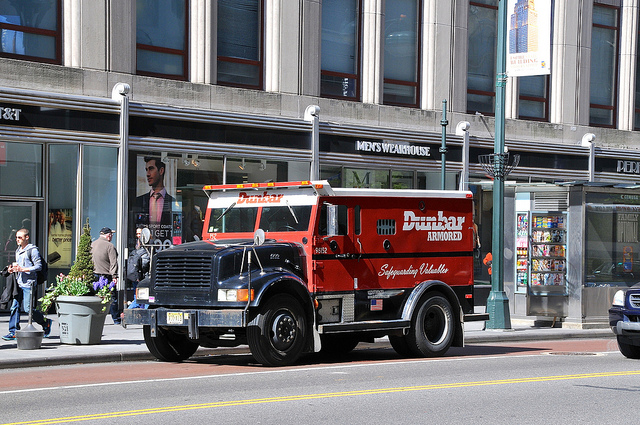
The armored truck is driving down a street near a busy sidewalk.

a red truck is parked by a curb

a red armored truck sitting outside a business

The red dump truck is parked on the side of the road.

A red armored truck sitting in front of a building.